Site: brandenburg
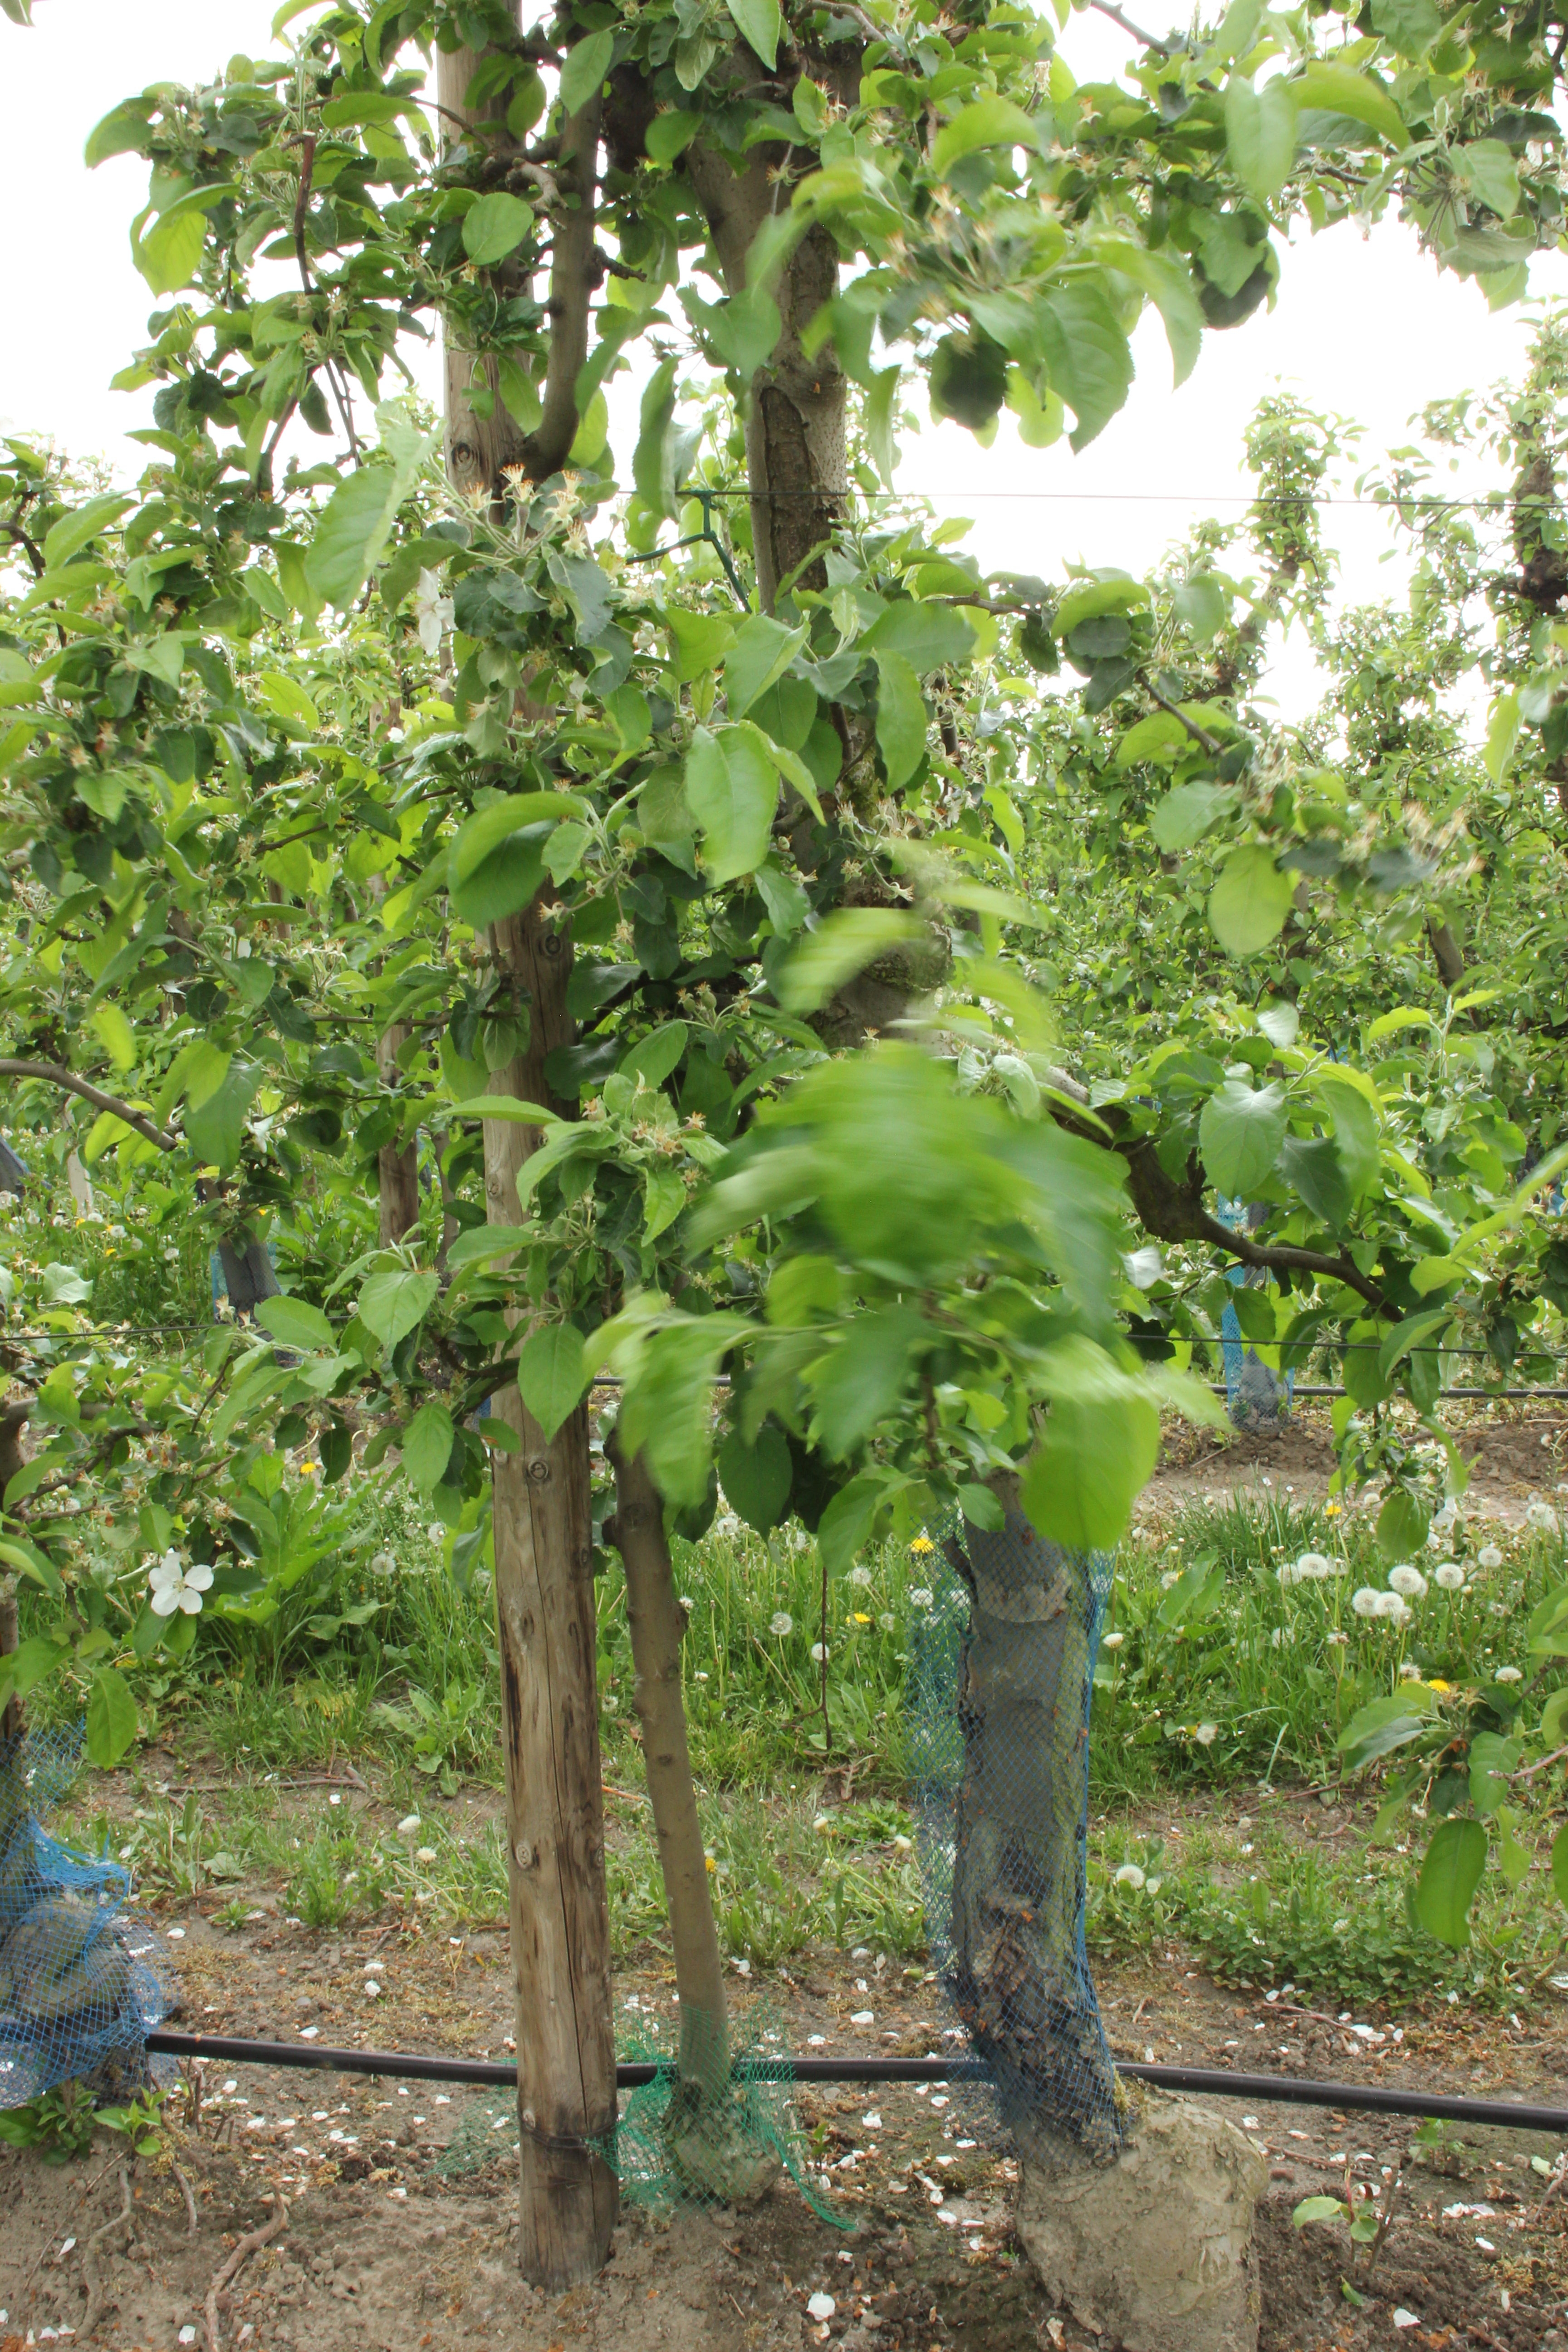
Growth stage (BBCH 67): Flowering